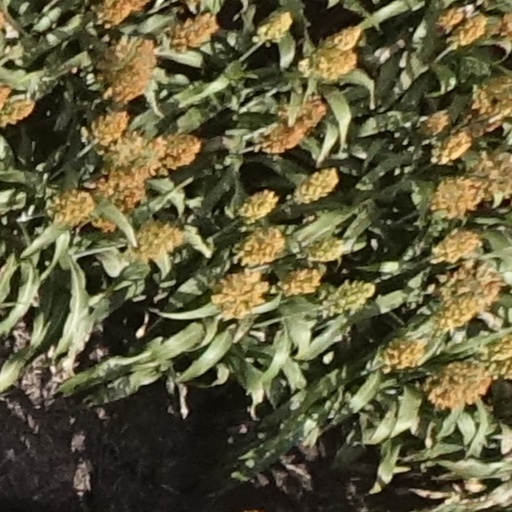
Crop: sorghum